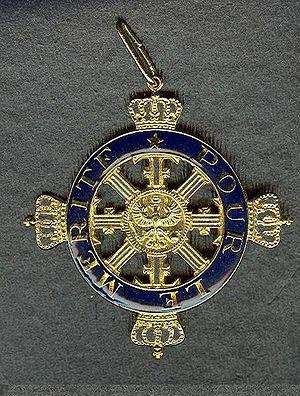
La croix Pour le Mérite est une décoration prussienne créée par Frédéric II en 1740.